Paul Hautefeuille

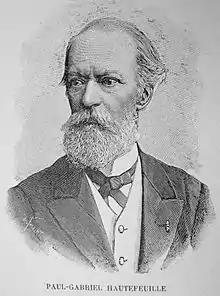

Paul Gabriel Hautefeuille (2 December 1836 in Étampes – 8 December 1902 in Paris) was a French mineralogist and chemist.